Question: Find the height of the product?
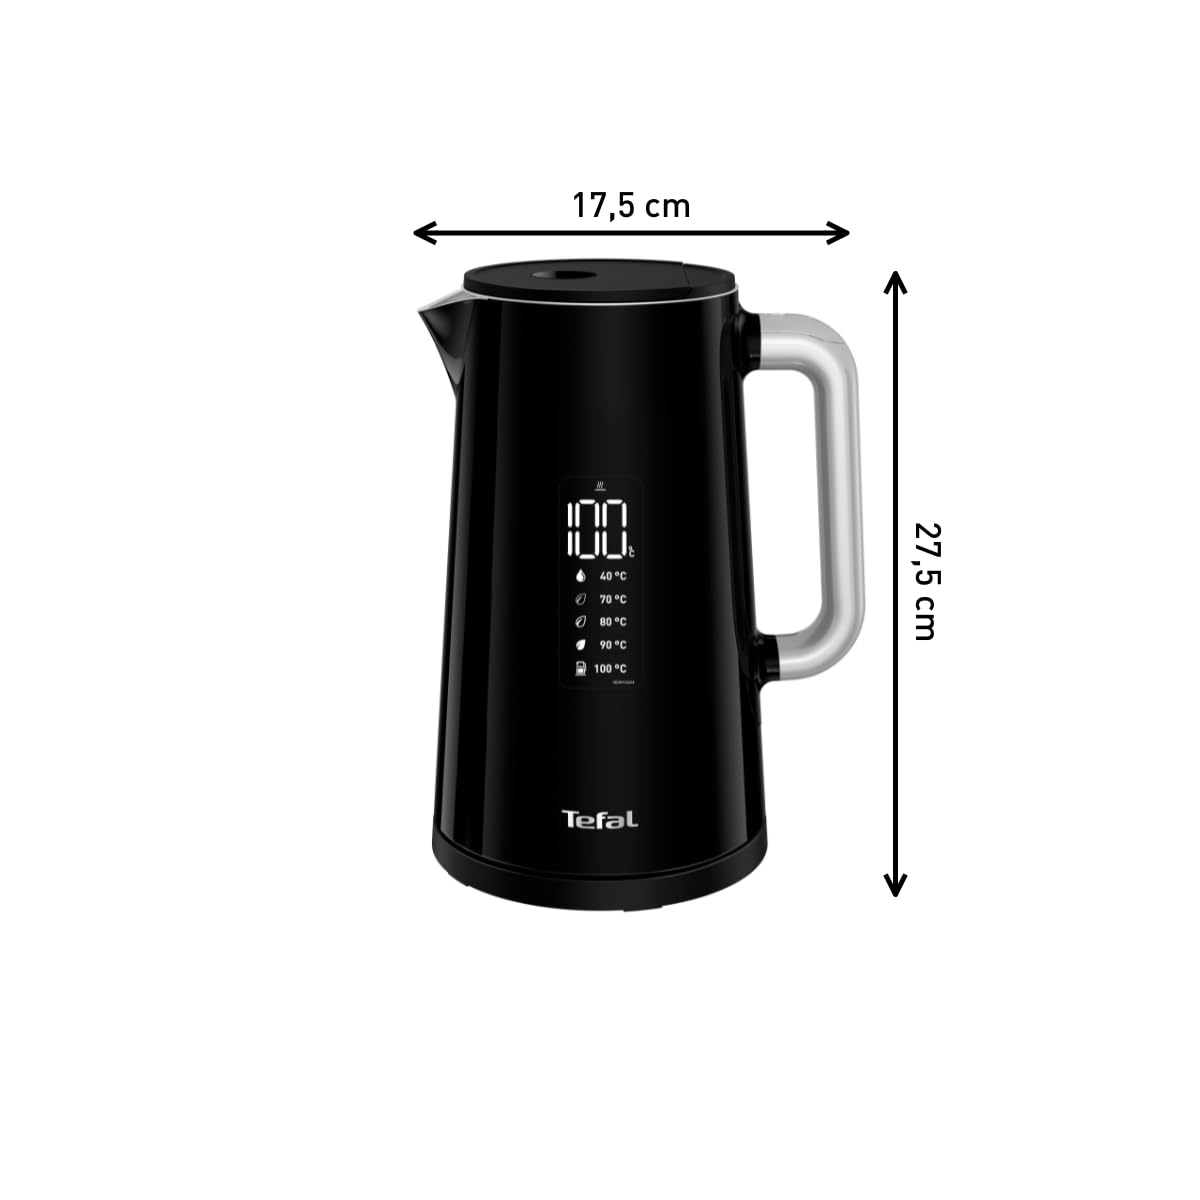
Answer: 27.5 centimetre